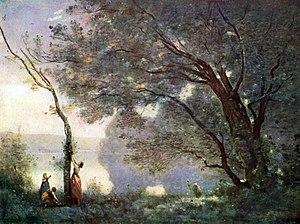
Camille Corot, né Jean-Baptiste Camille Corot le 16 juillet 1796 à Paris où il est mort le 22 février 1875, est un peintre et graveur français.
Mortefontaine est une commune française située dans le département de l'Oise, en région Hauts-de-France.
La forêt d'Ermenonville est une forêt majoritairement domaniale de Hauts-de-France, située dans le département de l'Oise, proche de Senlis. Elle constitue avec les massifs forestiers de Chantilly et d'Halatte, le massif des Trois Forêts.